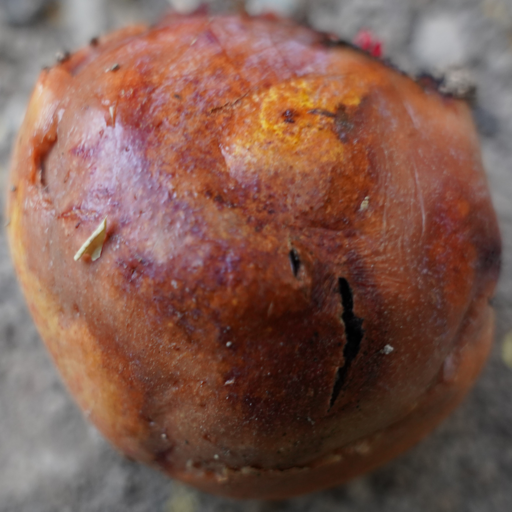
Label: Ectomyelois ceratoniae